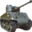
Label: tank